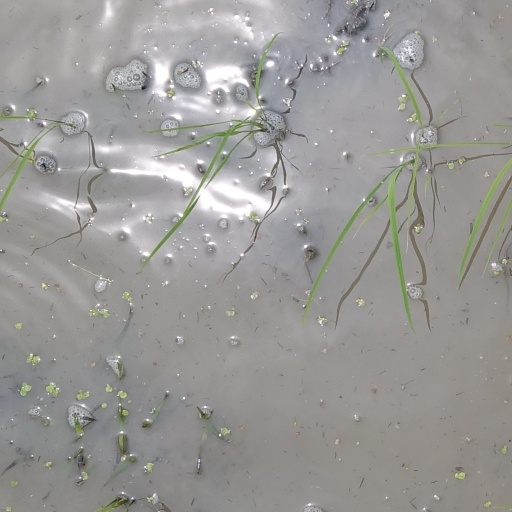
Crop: rice